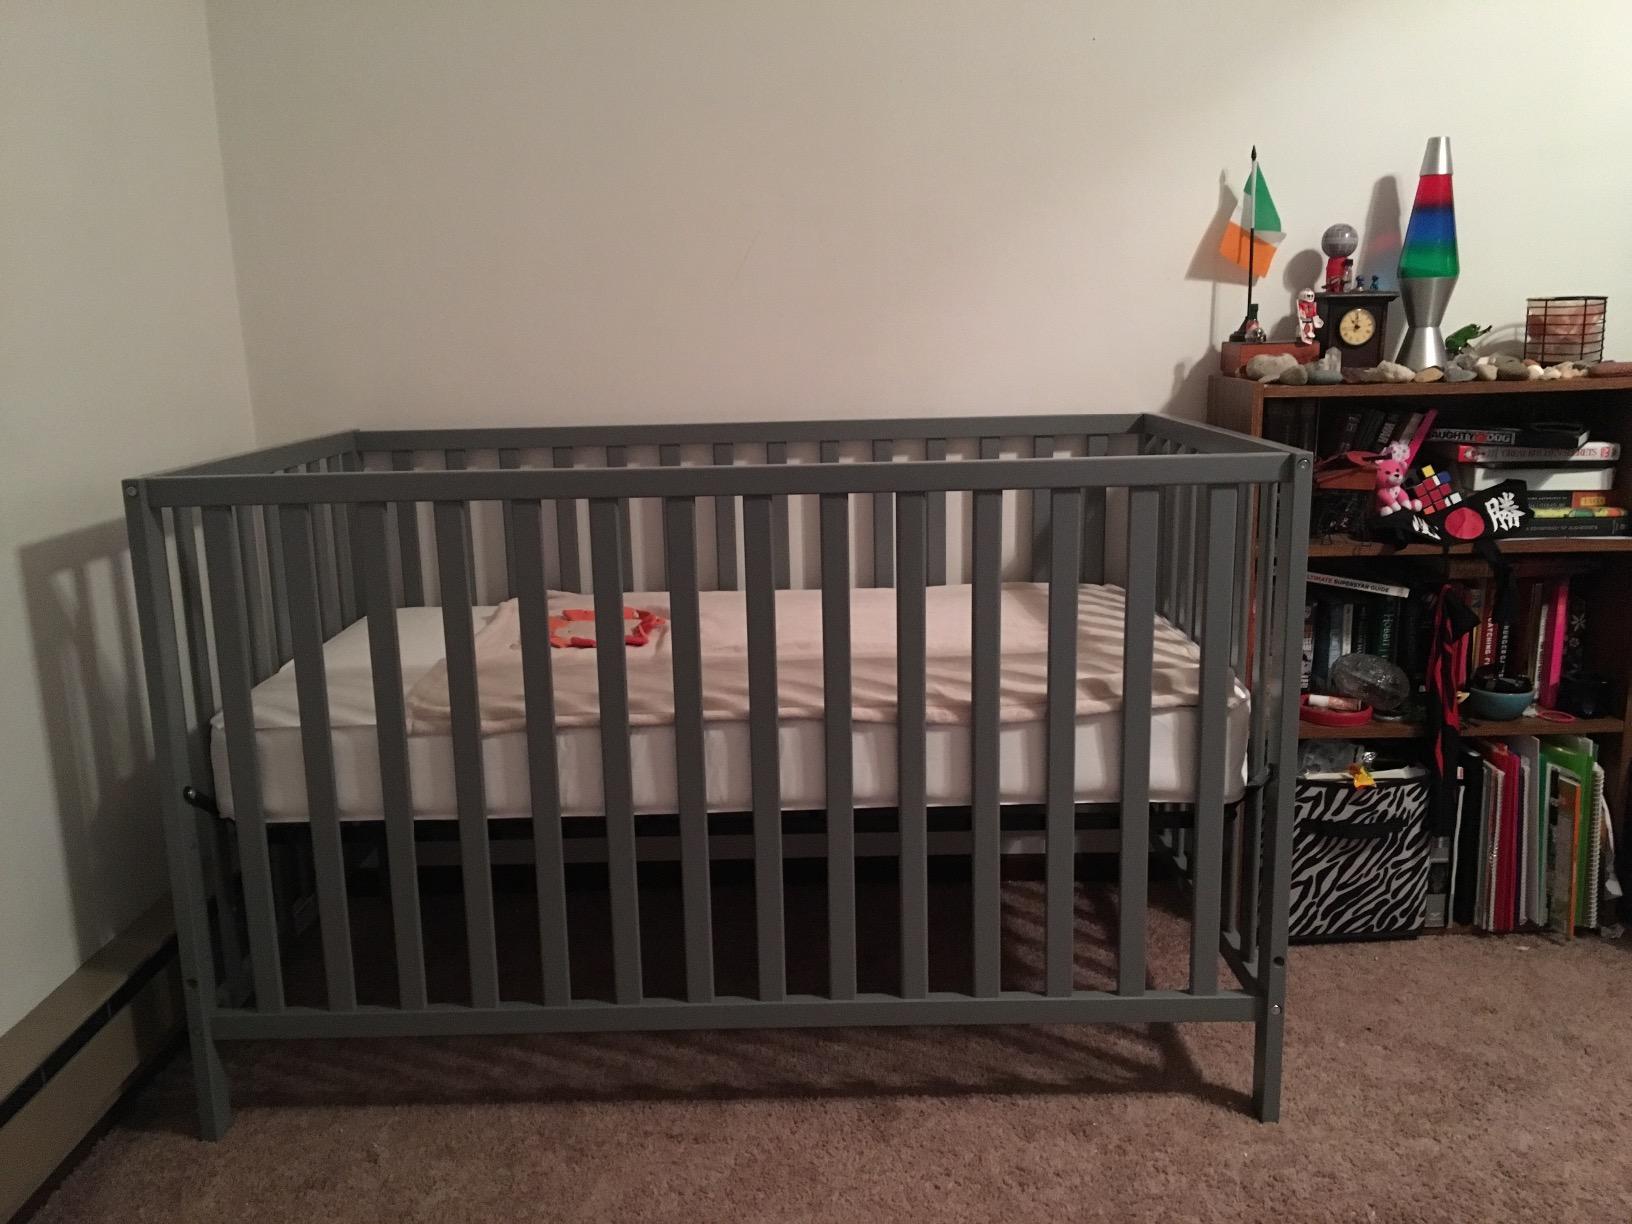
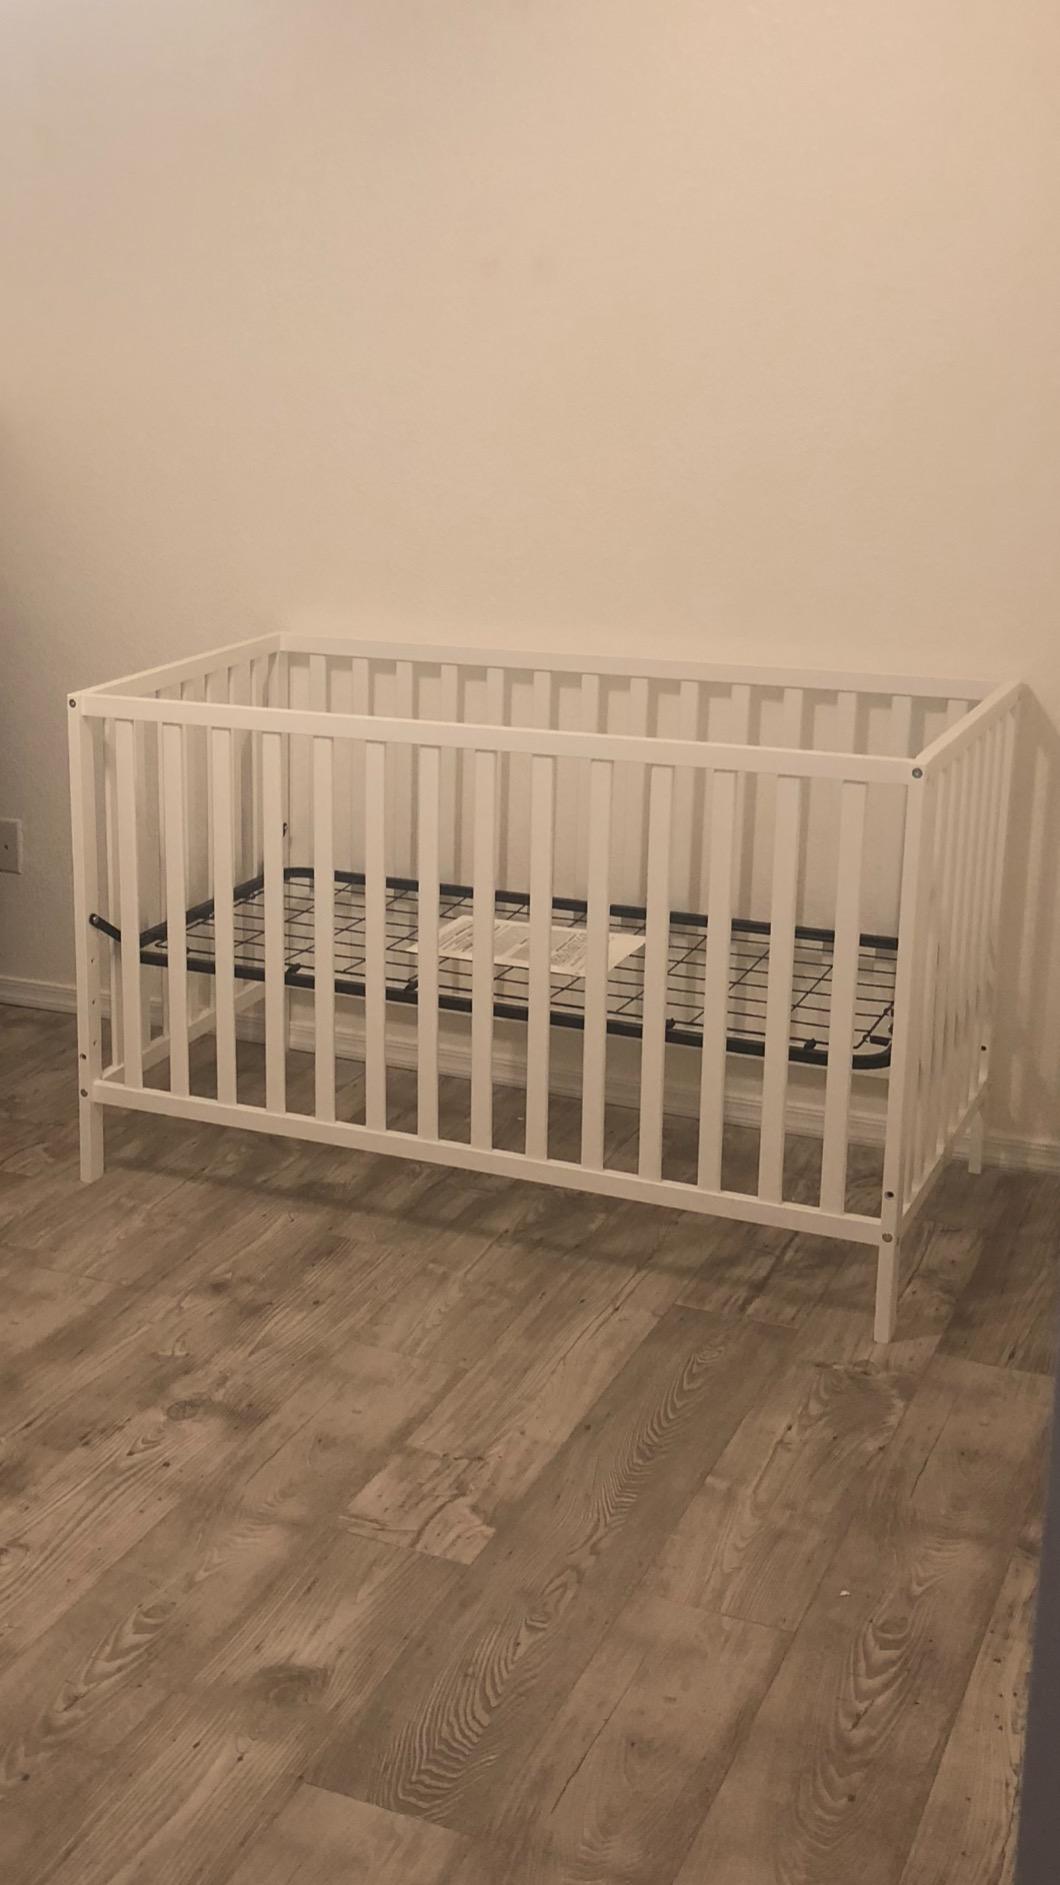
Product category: products_crib
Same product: no